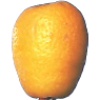
Label: Kumquats 1